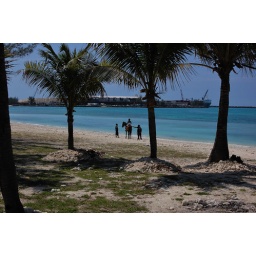
horse on the beach in nassau